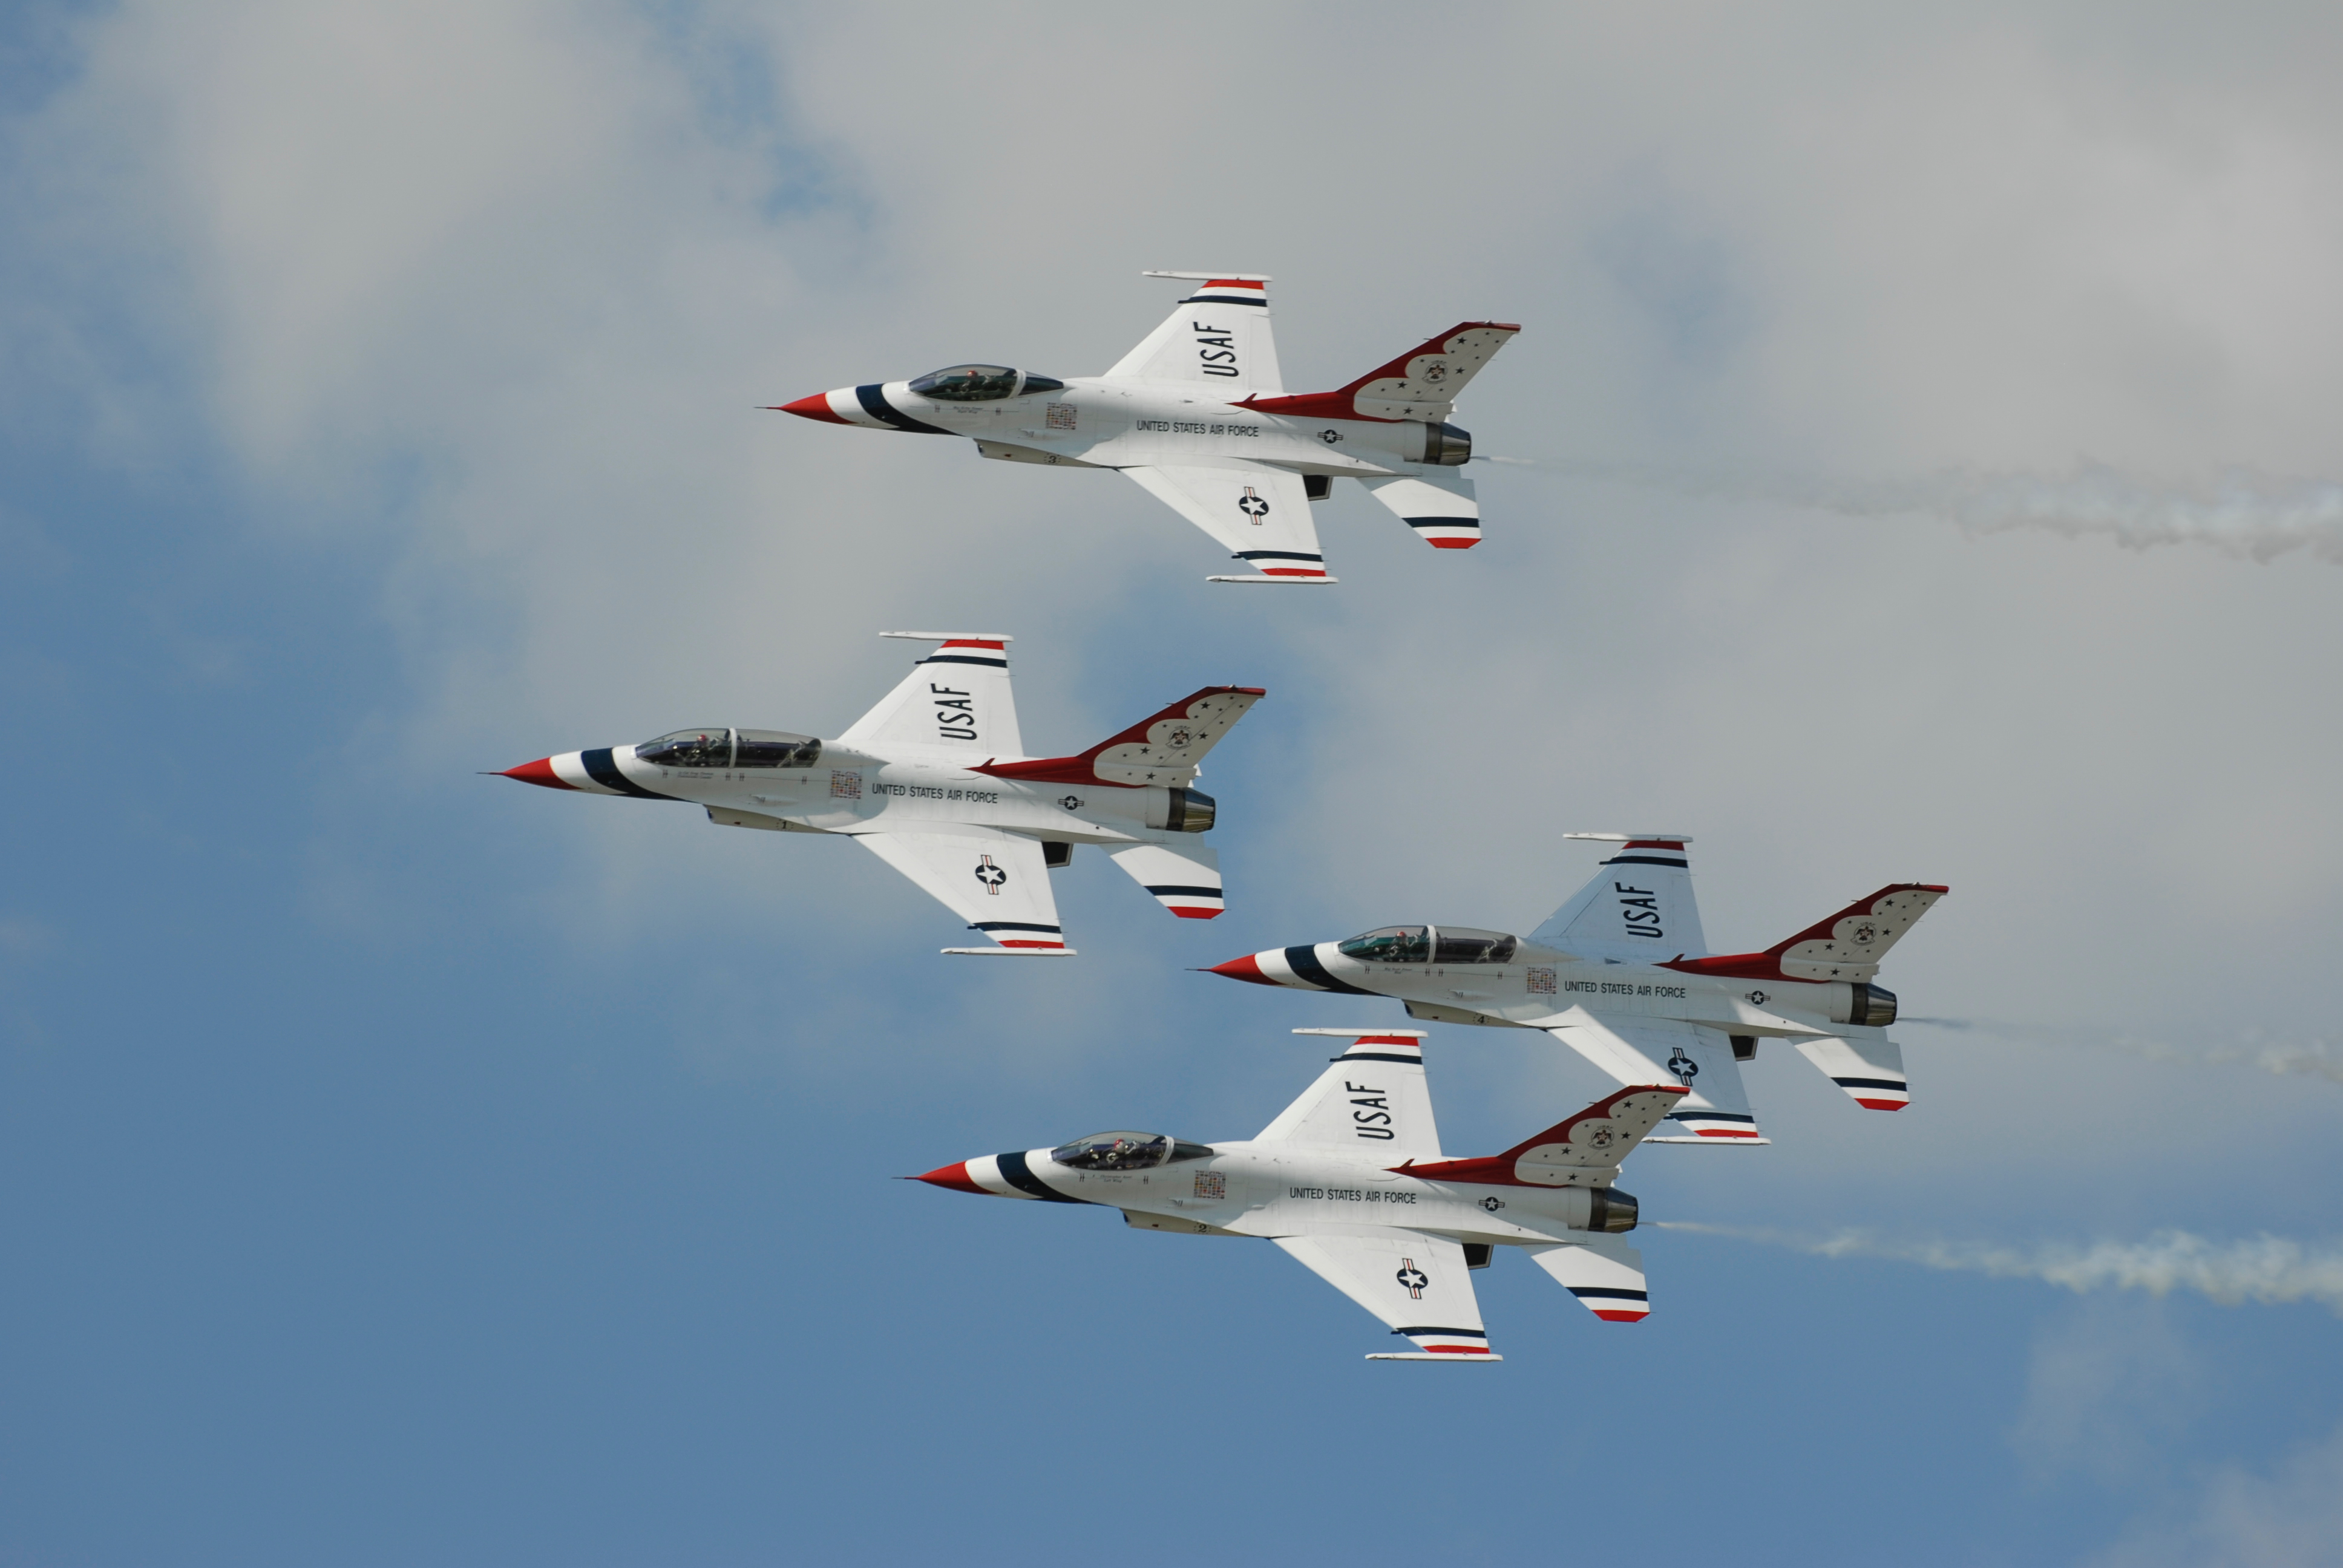
airplane, aircraft, vehicle, airline, aviation, event, takeoff, air show, air force, jet aircraft, aerobatics, fighter aircraft, military aircraft, atmosphere of earth, general aviation, sukhoi su 27